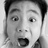
Emotion: surprise